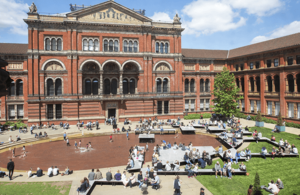
Le festival de Design de Londres est un événement qui se déroule à la grandeur de la ville de la ville de Londres sur neuf jours durant le mois de septembre. Conçu par John Sorrell et Ben Evans en 2003 avec l'idée de créer un événement annuel pour promouvoir la créativité de la ville, attirant les concepteurs, les praticiens, les détaillants et les éducateurs du pays pour offrir une célébration diversifiée dans le domaine du design.